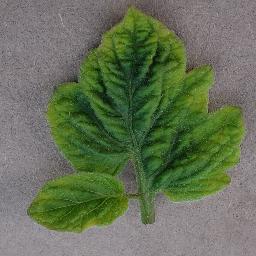
Label: Tomato___Tomato_Yellow_Leaf_Curl_Virus